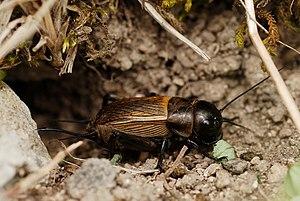
La liste ci-dessous recense les 55 espèces de criquets et de sauterelles observées en Bretagne. Le territoire considéré correspond aux départements de la Bretagne historique, soit les Côtes-d'Armor, le Finistère, l’Ille-et-Vilaine, la Loire-Atlantique et le Morbihan.